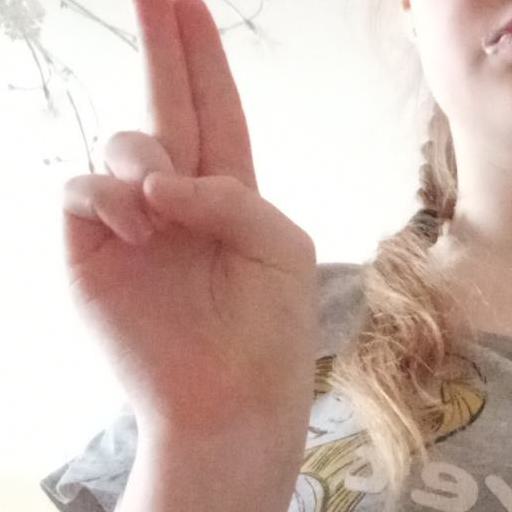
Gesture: two_up